Walter Gotsmann

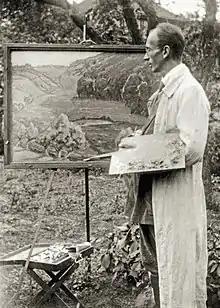
Walter Gotsmann at his easel

Walter Gotsmann (8 January 1891 – 18 July 1961) was a German painter, art teacher, and conservationist.